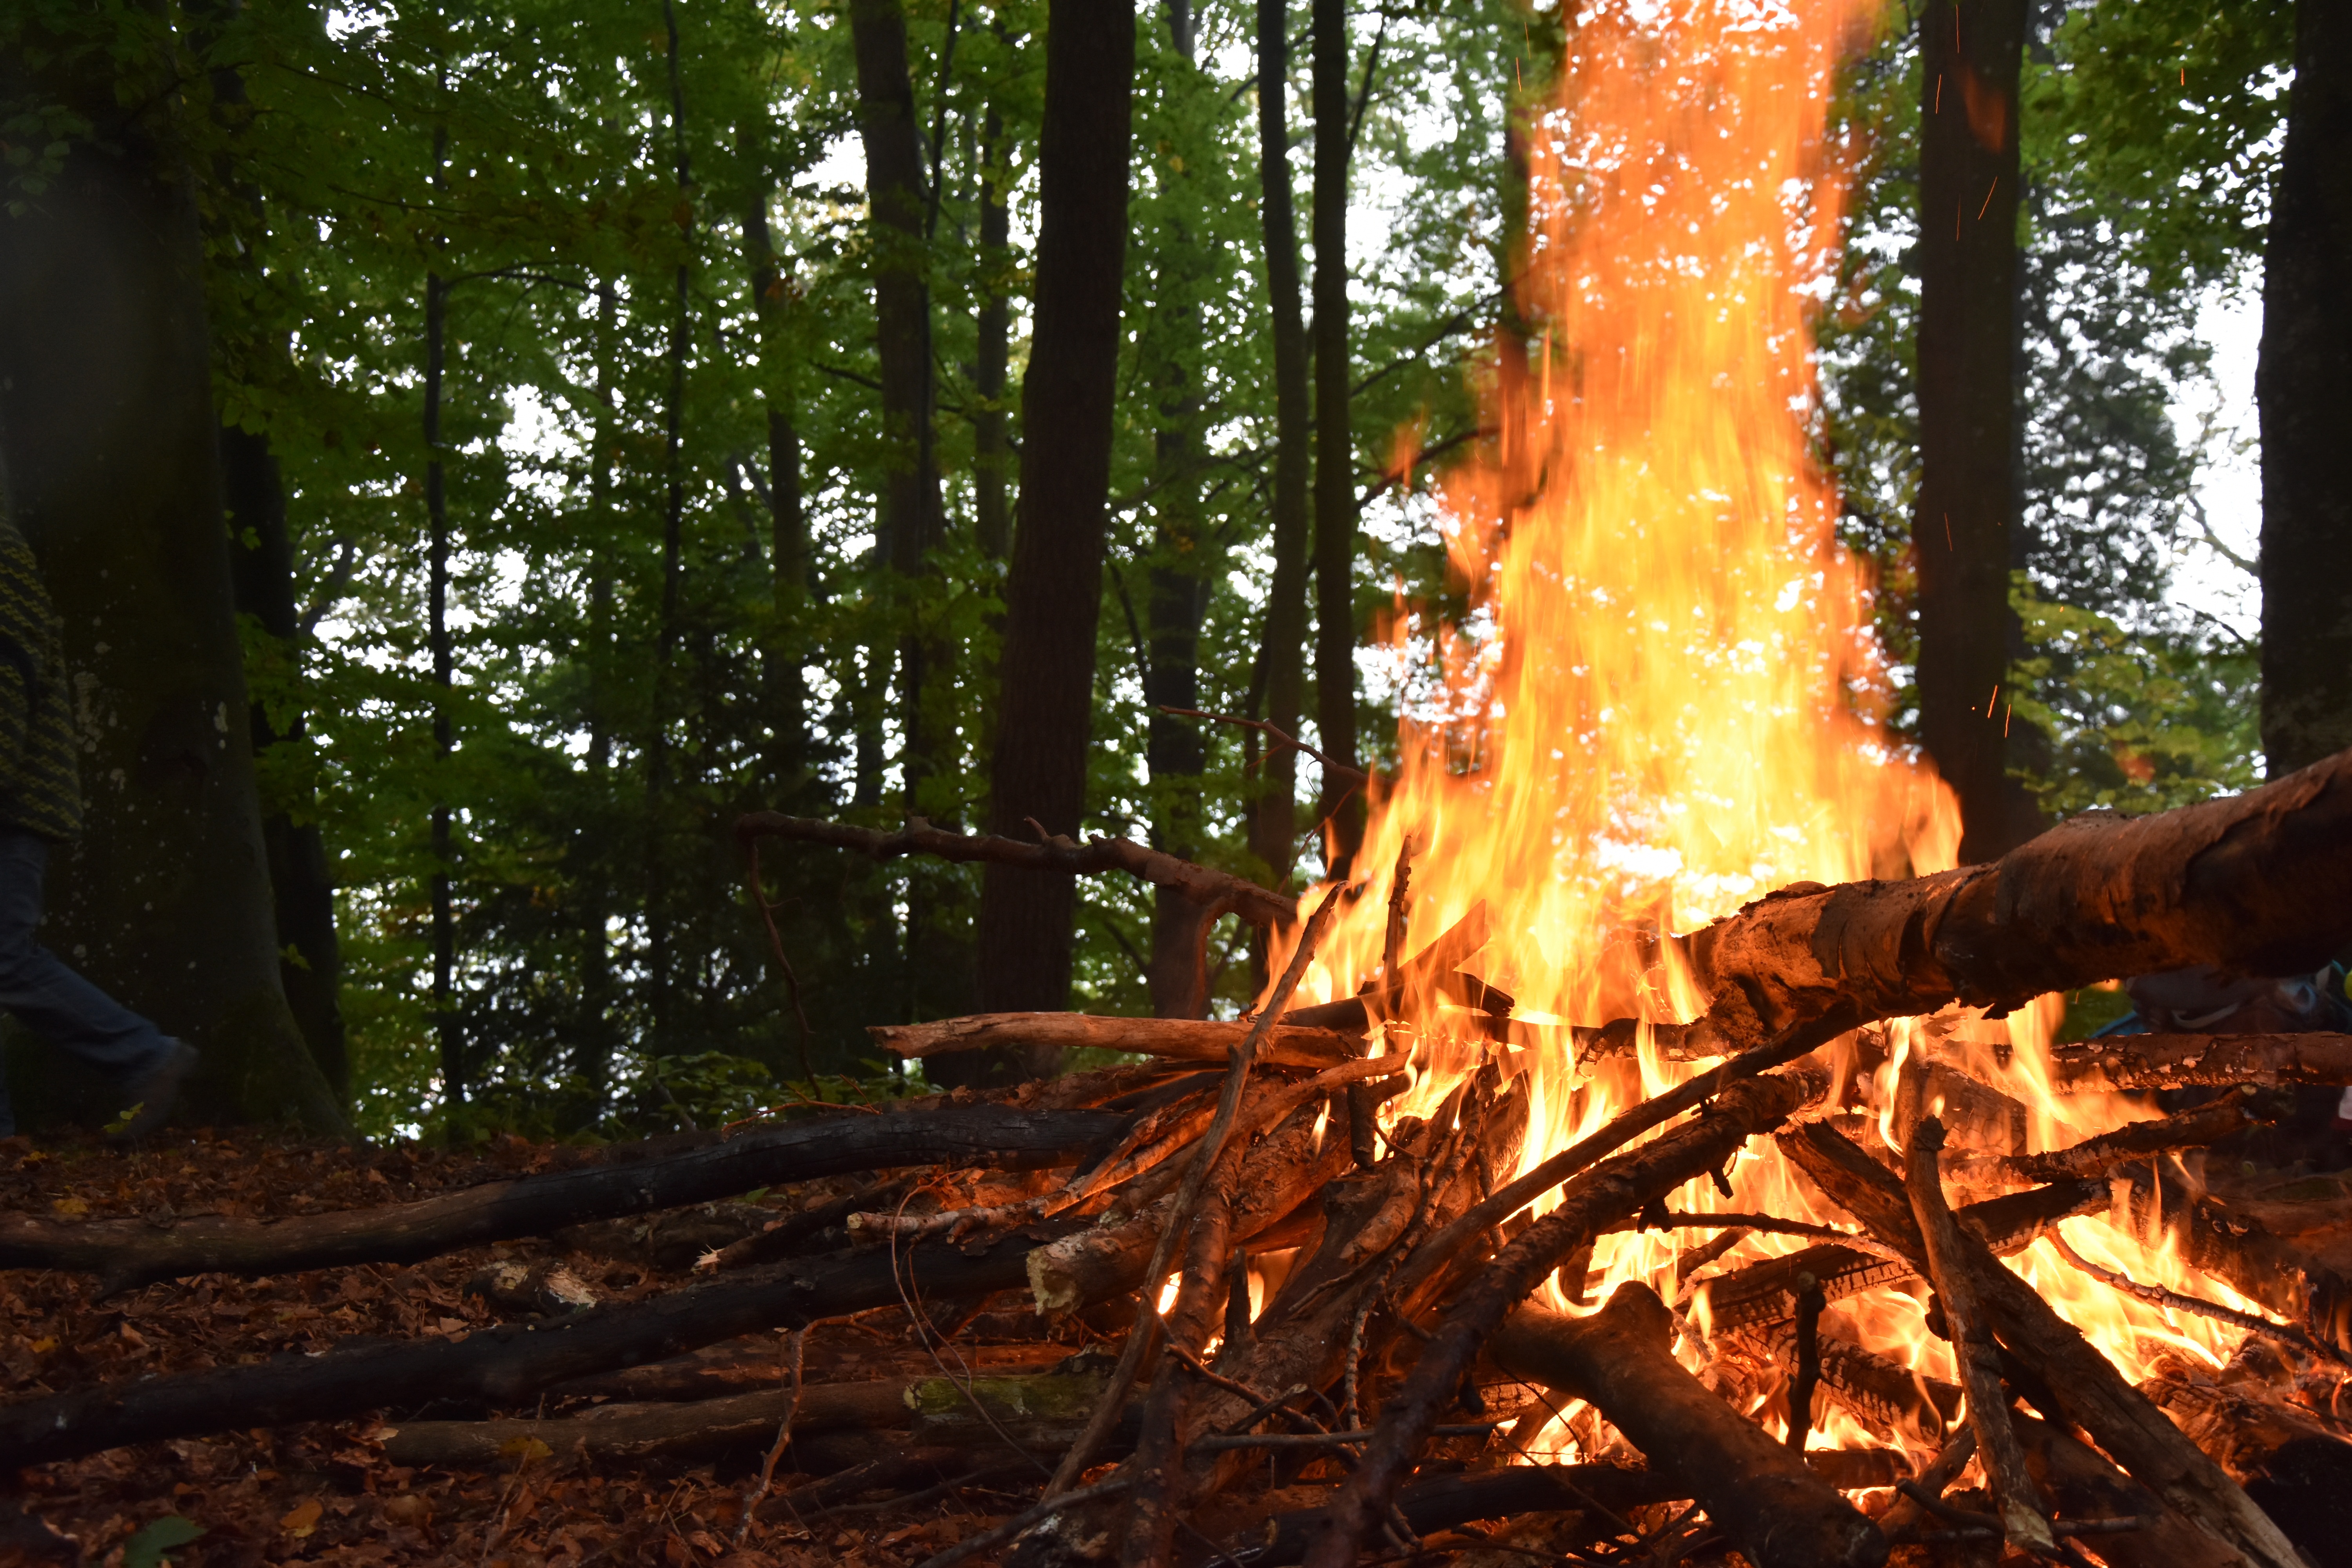
tree, nature, forest, wilderness, branch, wood, sunlight, leaf, flower, adventure, jungle, autumn, flame, fire, fireplace, campfire, season, burn, woodland, habitat, embers, firewood stack, natural environment, woody plant